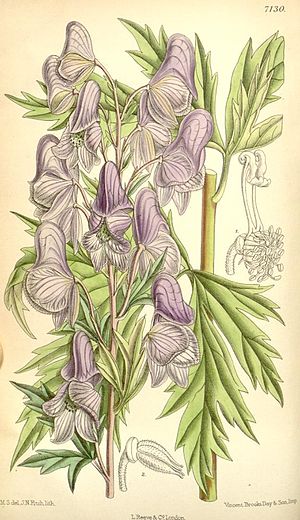
Septemberstormhat
Stormhat (Aconitum fischeri)
September-Stormhat, også kendt som Venusvogn, er en blåblomstret art i Ranunkel-familien, der findes vildt i Korea og Sibirien. Den har store mørkeblå blomster, der springer ud i det tidlige forår.